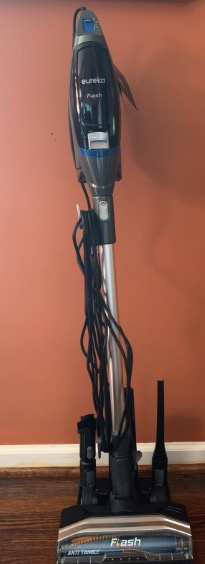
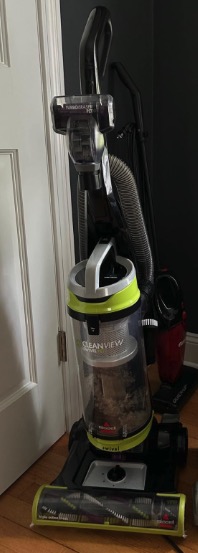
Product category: items_vacuum
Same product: no